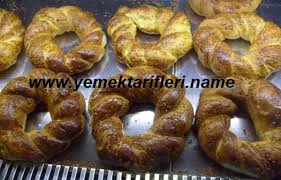
Yemek: simit